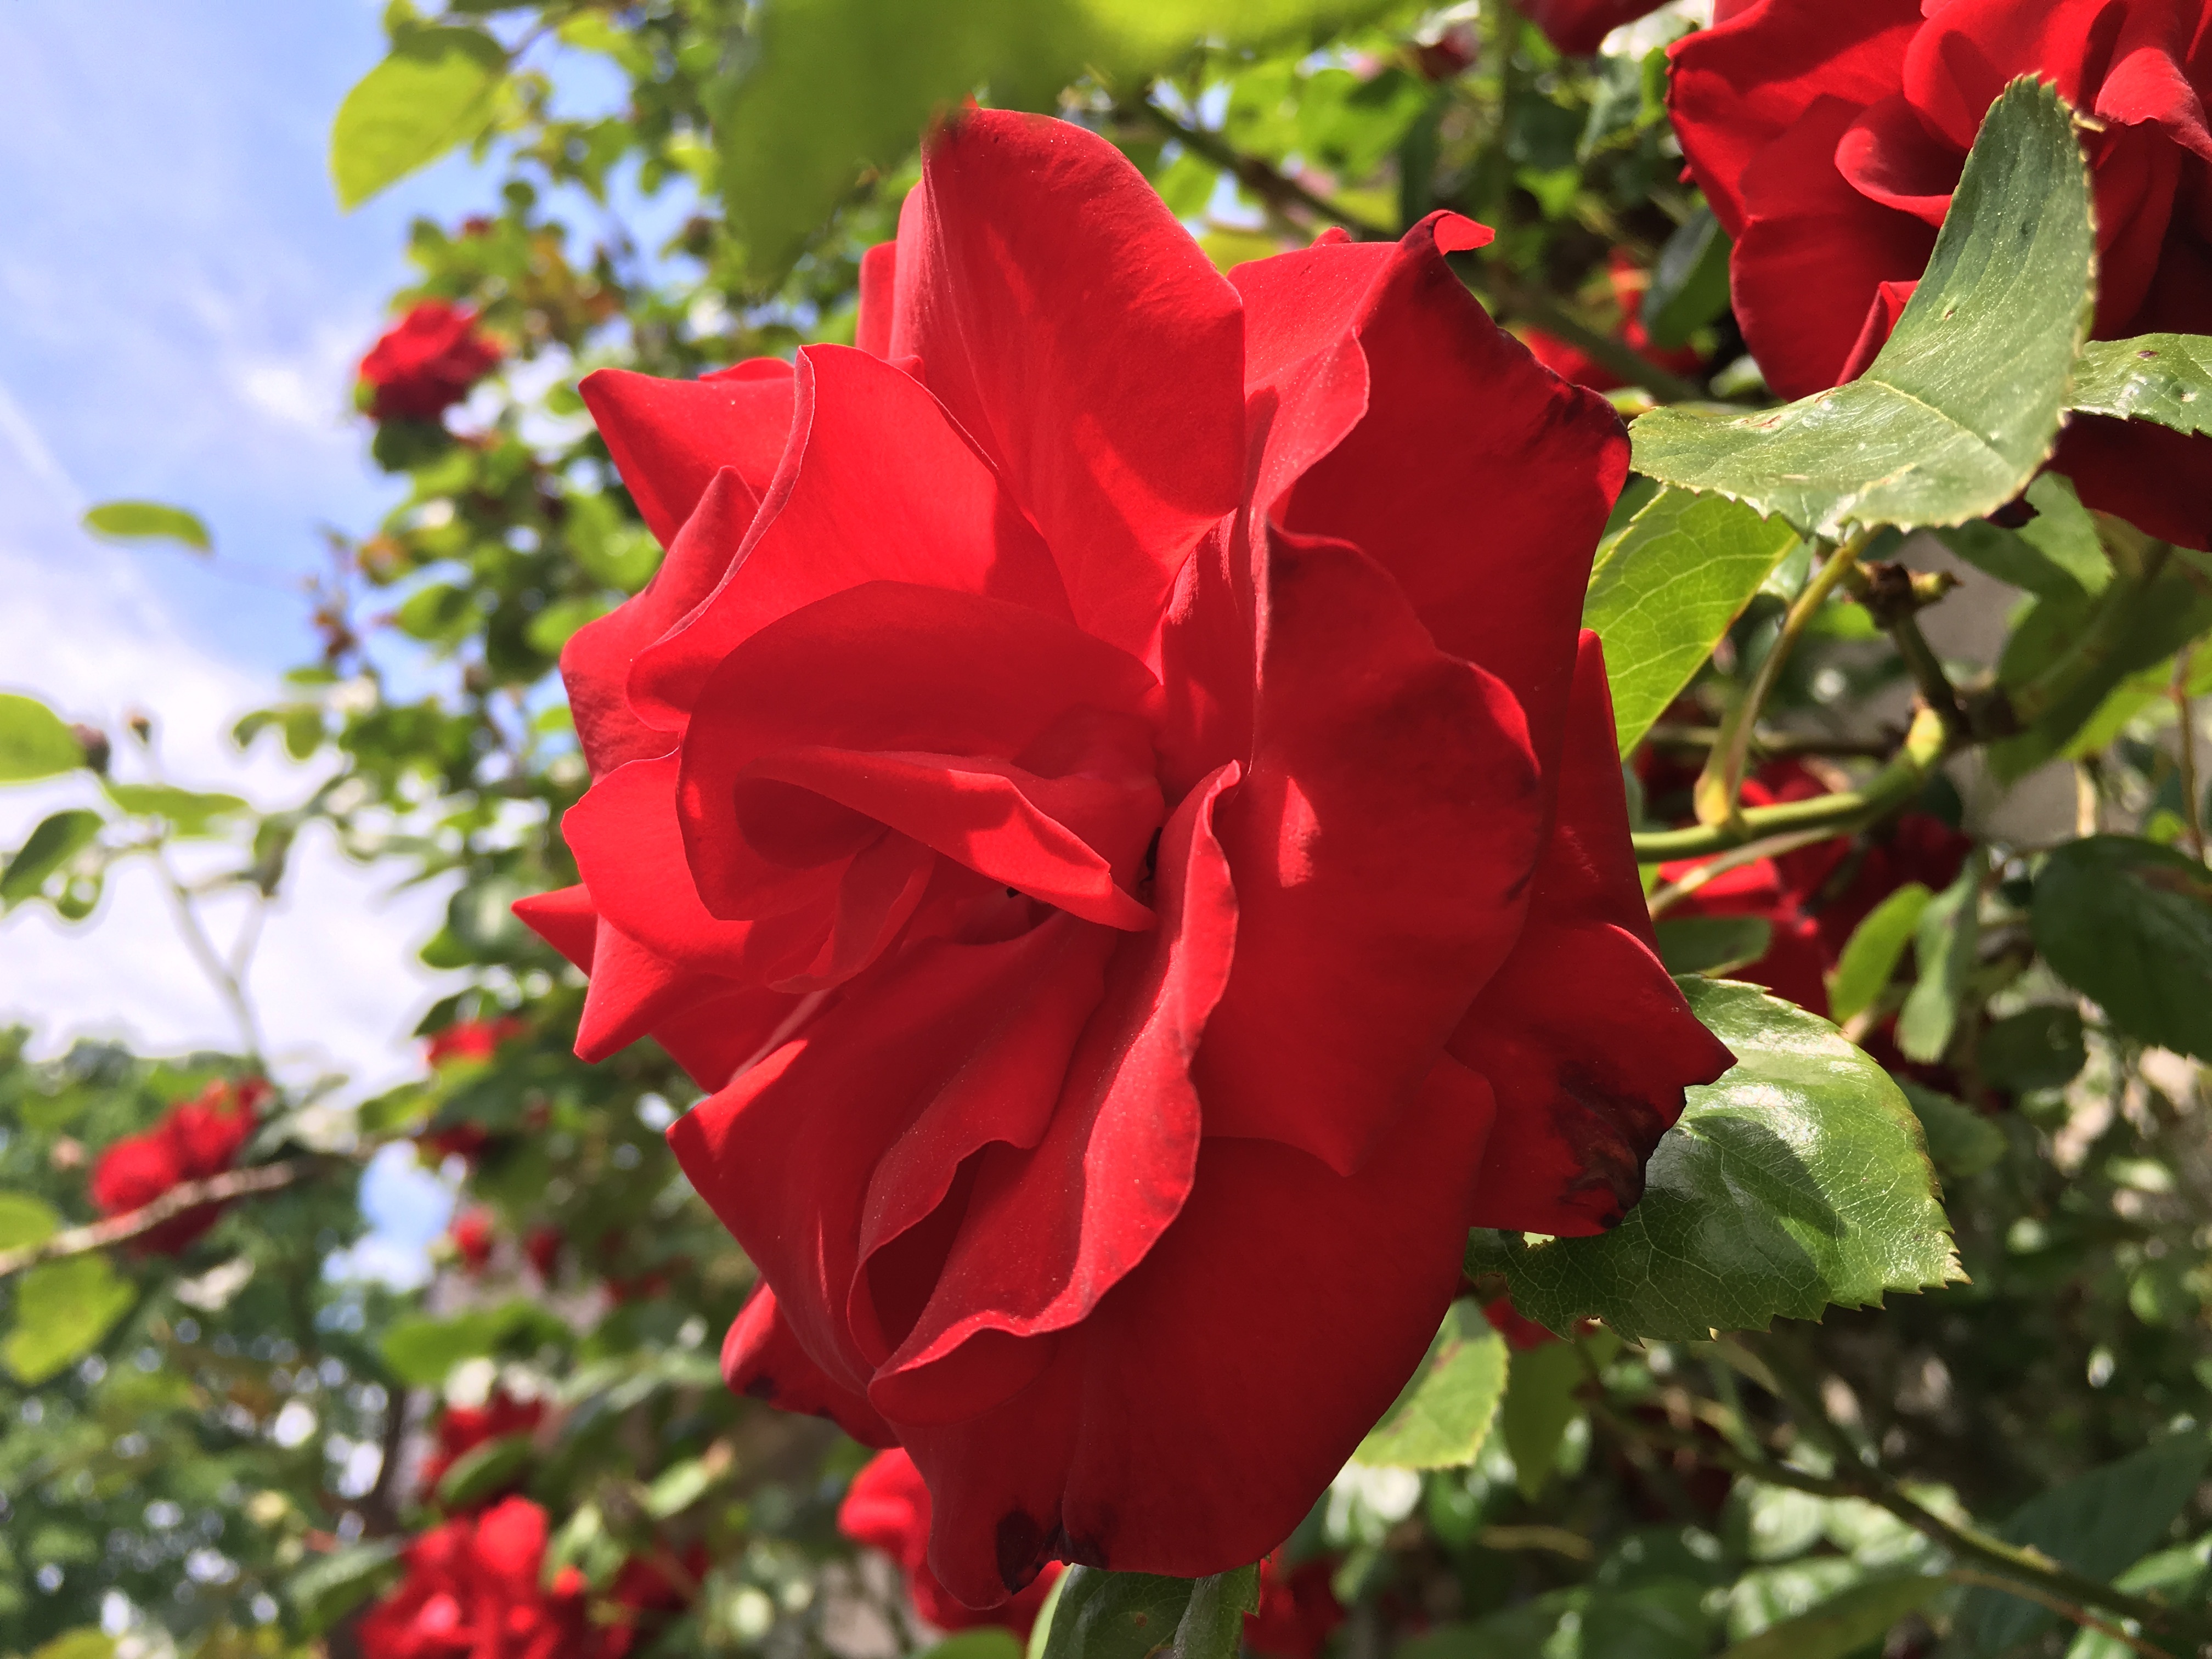
plant, flower, petal, rose, red, botany, flora, floribunda, flowering plant, garden roses, rose family, santana, annual plant, land plant, rose order